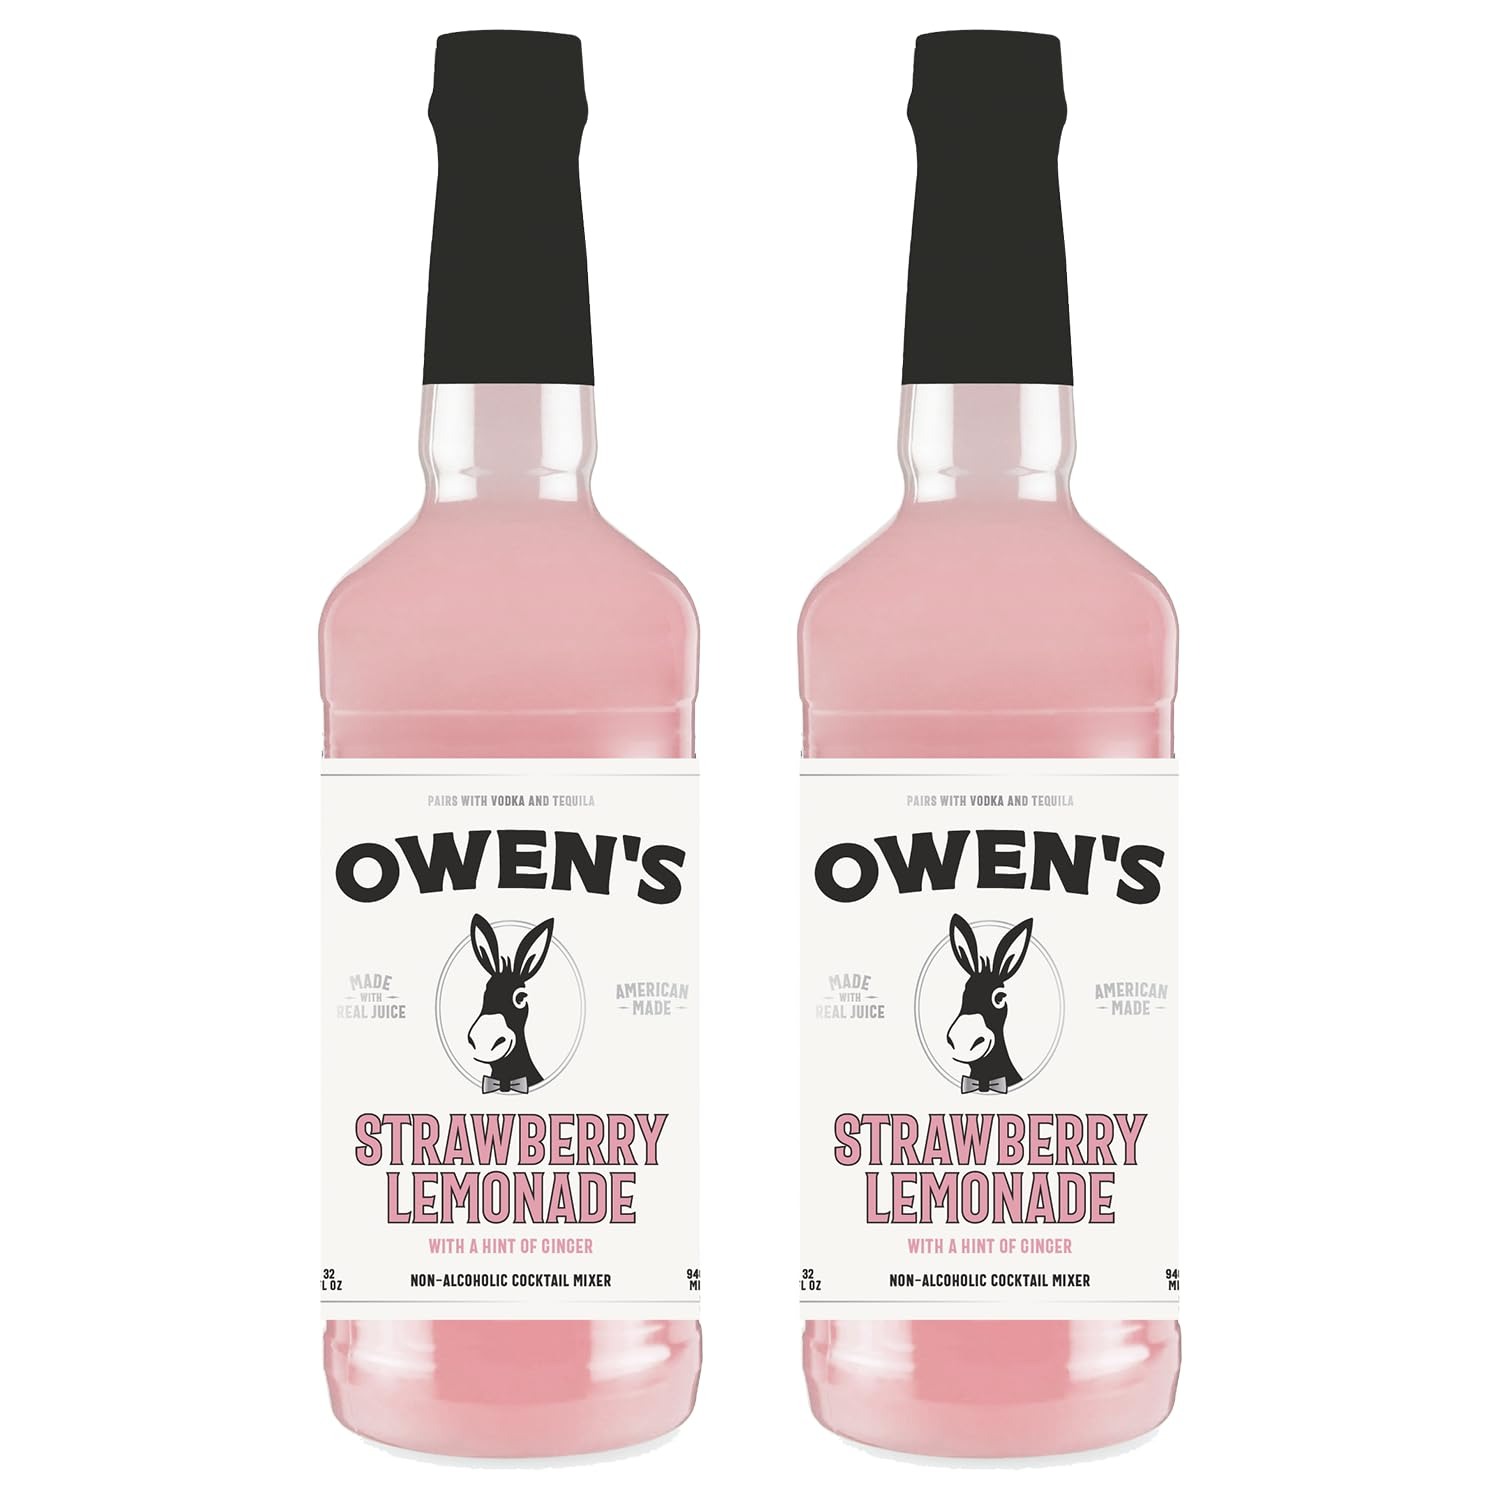
Item Name: Owen’s Craft Mixers Live Nation Exclusive Strawberry Lemonade 2 Pack | Handcrafted in USA | Premium Ingredients | Vegan & Gluten-Free Soda Mocktail & Cocktail Mixer
Bullet Point 1: Strawberry Lemonade: A delightful fusion of ripe strawberries and tangy lemons, perfect for creating refreshing mocktails and cocktails. Handcrafted with premium ingredients, this mixer offers a harmonious balance of sweetness and citrus, making it a must-have for any beverage enthusiast.
Bullet Point 2: Immerse yourself in the award-winning excellence of Owen's Craft Mixers, meticulously crafted to enhance your cocktail experience and foster positive social connections.
Bullet Point 3: Select Owen’s Craft Mixers will be featured in over 100 Live Nation amphitheaters, clubs, theaters, and select festivals, reaching over 25 million fans across the U.S. with exclusive flavors only available at these venues and special listings.
Bullet Point 4: Live Nation, the leading live entertainment company, has teamed up with Owen’s Craft Mixers, renowned for their award-winning, all-natural cocktail mixers.
Bullet Point 5: Handcrafted in the USA with premium ingredients, Owen's Mixers ensure a commitment to quality that stands out in every bottle.
Bullet Point 6: Experience the superior taste and purity of Owen's Craft Mixers, made with pure cane sugar, real juice, and a clean ingredient list. Plus, Owen's is vegan and gluten-free, catering to various dietary preferences.
Bullet Point 7: Includes (2) 750ml Bottles, Phone and tablet holder and tasting notes/recipes.
Value: 25.0
Unit: Fl Oz

Price: 26.98